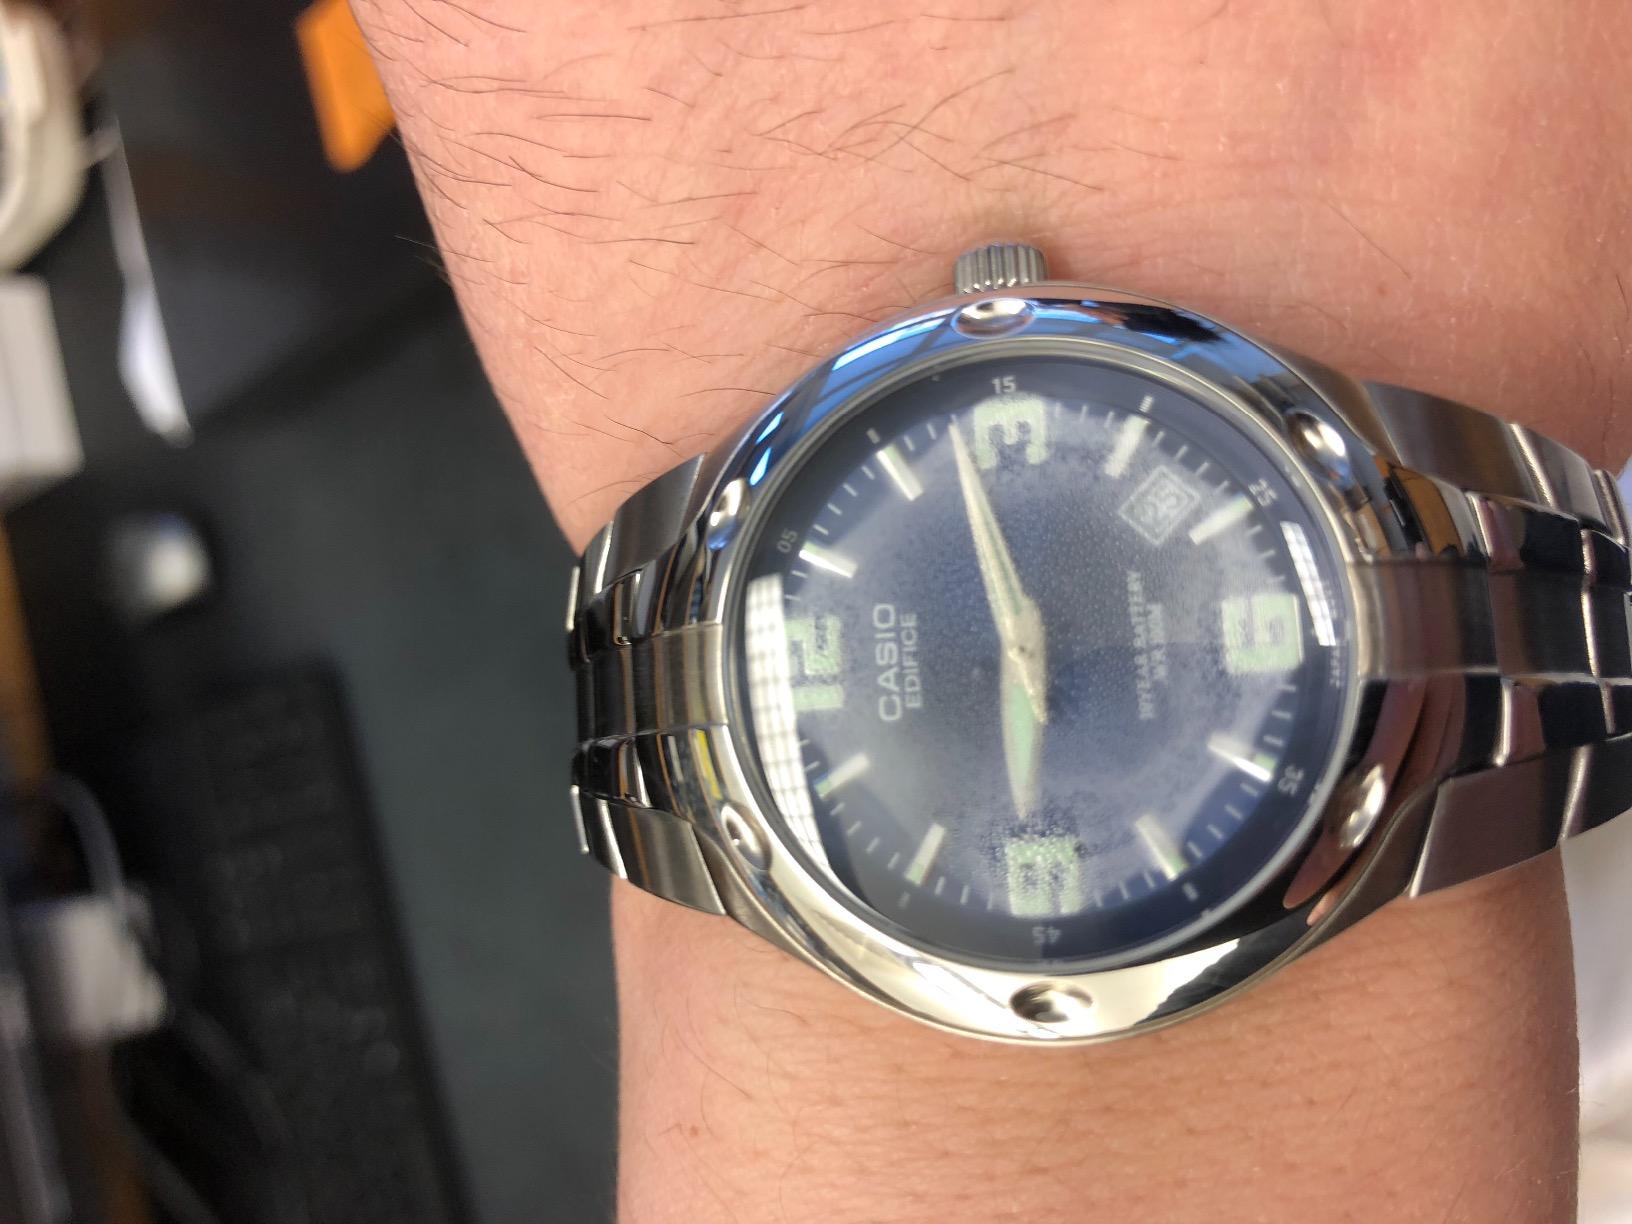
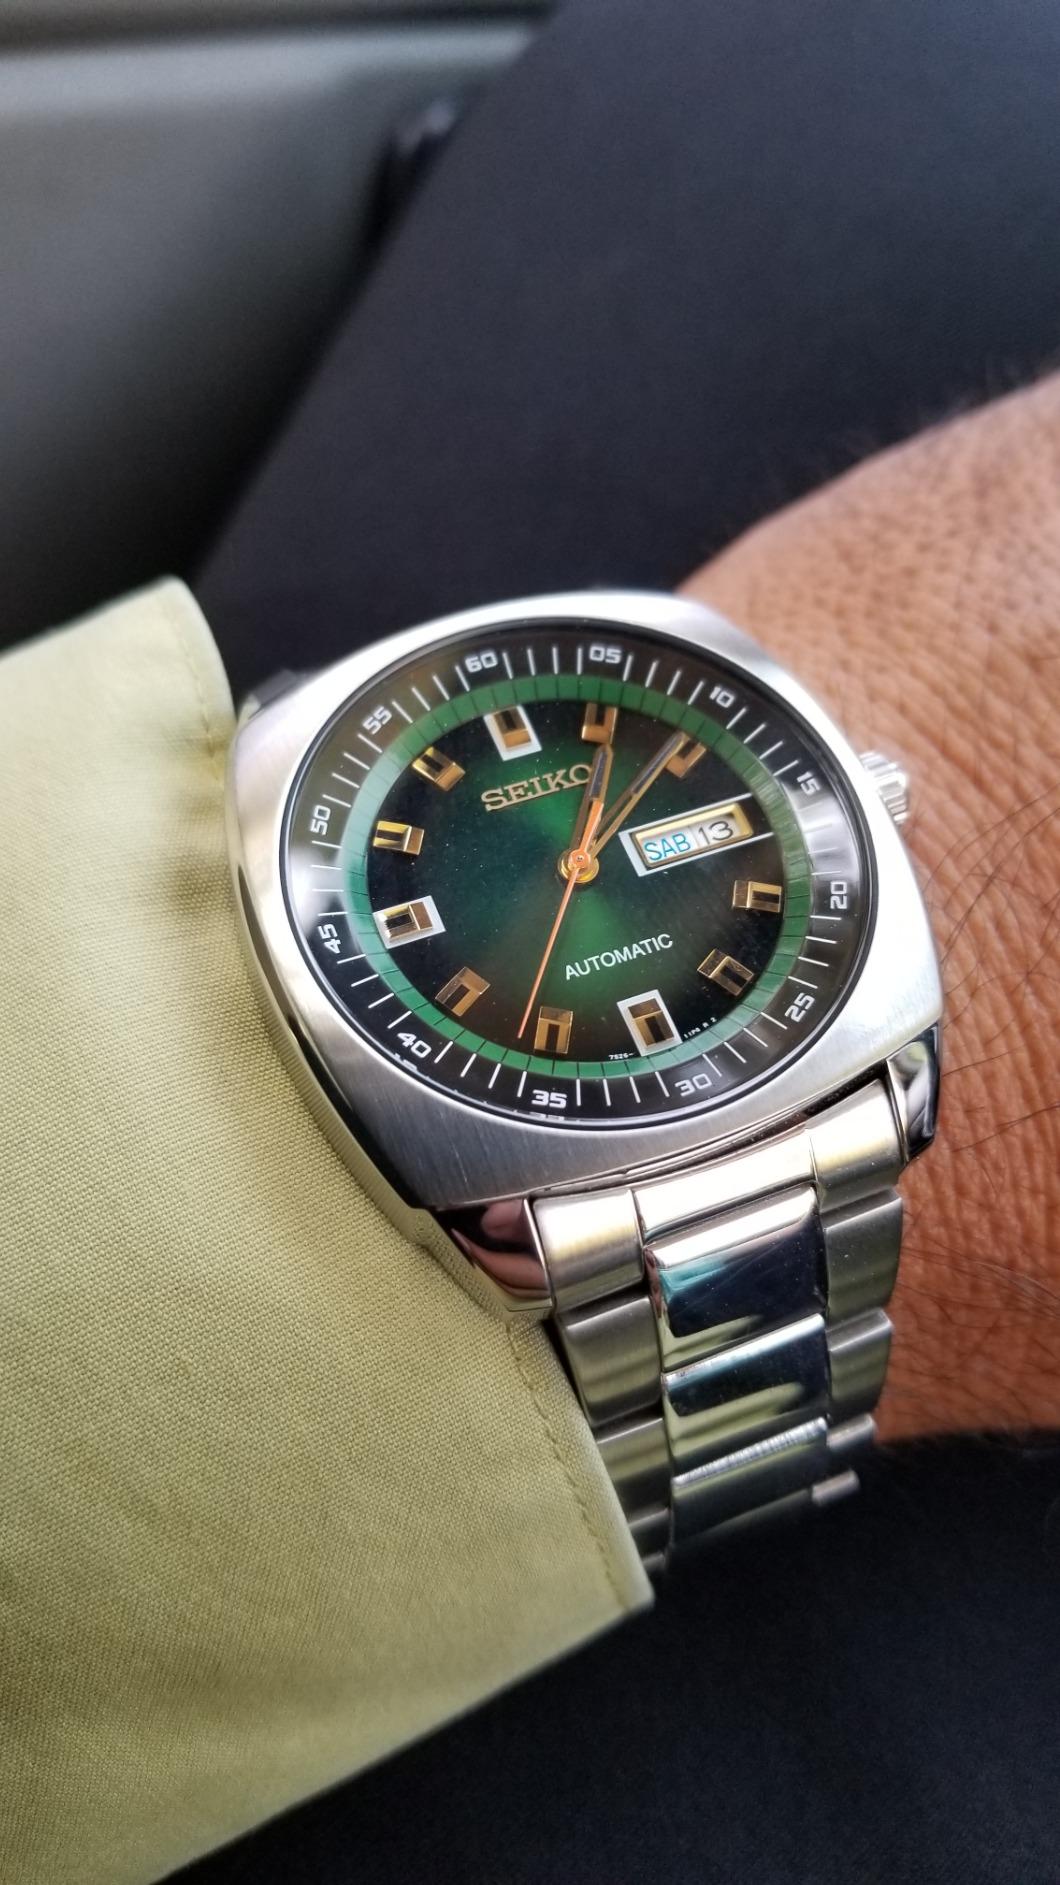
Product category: accessories_watch
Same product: no